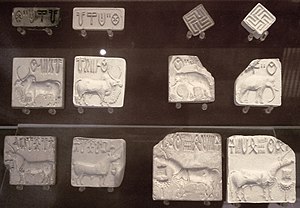
British Museum / Gallerier / Joseph E. Hotung galleriet (Asien)
British Museum i London er et af verdens største og vigtigste museer med samlinger om menneskets historie og kultur. Det blev stiftet i 1753 baseret på videnskabsmanden Sir Hans Sloanes samlinger. Museet åbnede den 15. januar 1759 i Montagu House i Bloomsbury, hvor den nuværende museumsbygning ligger.